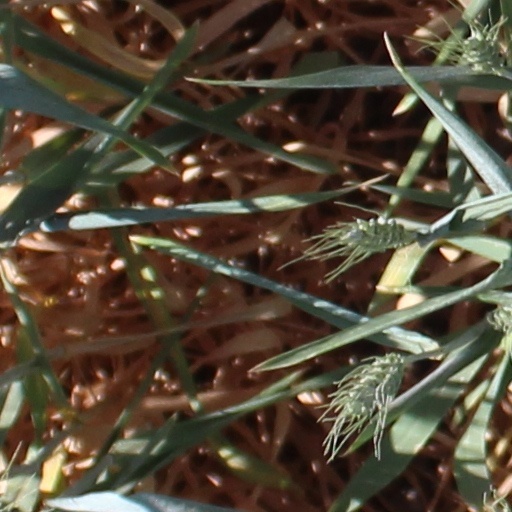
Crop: wheat